The Vigilantes Ride

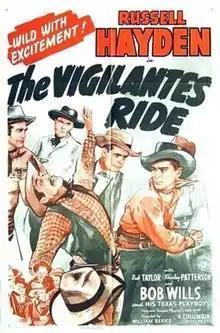
Theatrical release poster

The Vigilantes Ride is a 1943 American Western film directed by William Berke and written by Ed Earl Repp. The film stars Russell Hayden, Dub Taylor, Bob Wills, Shirley Patterson, Tris Coffin and Jack Rockwell. The film was released on December 23, 1943, by Columbia Pictures.